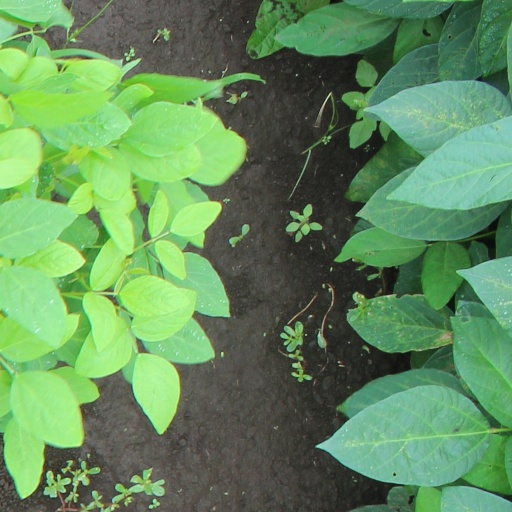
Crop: soybean